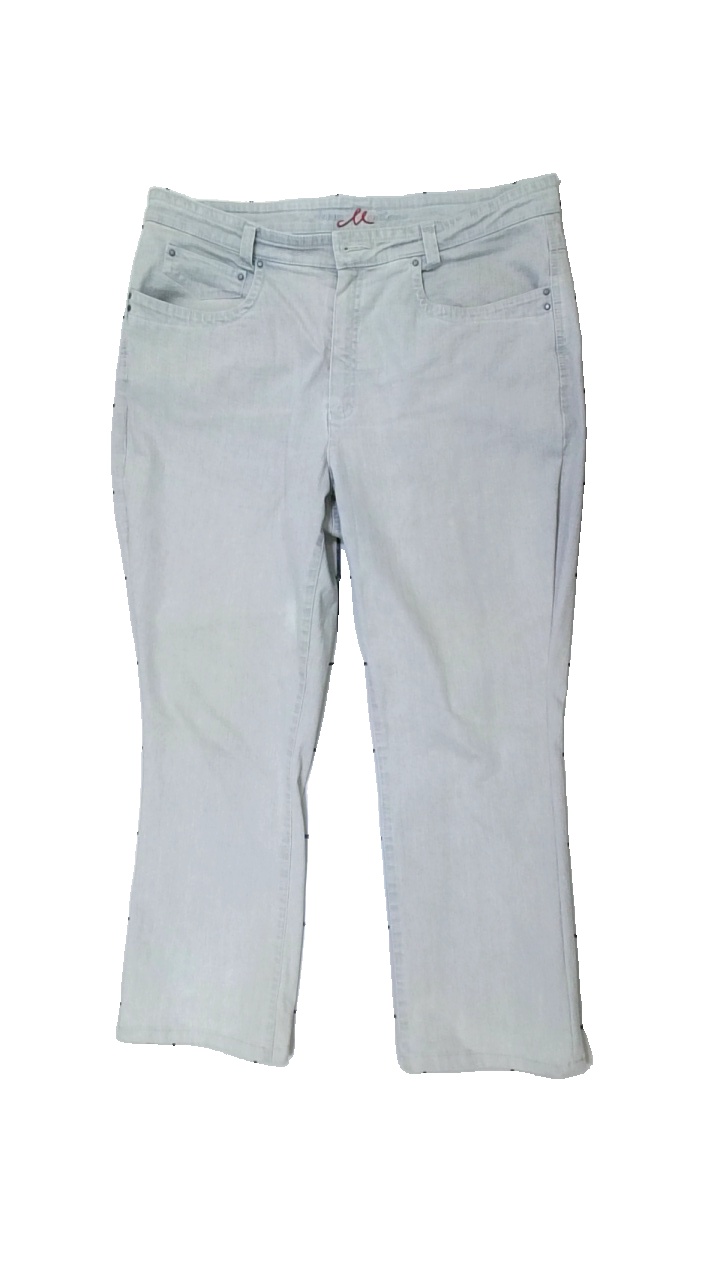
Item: Trousers (Ladies)
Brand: Anna Montana
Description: grå byxor med fläckar längst ner på benen
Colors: Grey
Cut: Regular
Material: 66% cotton 34% viscose
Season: All
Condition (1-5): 3
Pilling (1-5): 5
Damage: fläckar
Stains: Major
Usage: Export
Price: <50